R. D. Burman

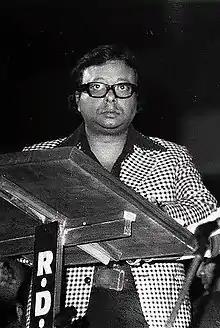
Burman in 1981

Rahul Dev Burman (27 June 1939 – 4 January 1994) was an Indian music director and singer, who is considered to be one of the greatest and most successful music directors of the Hindi film music industry. From the 1960s to the 1990s, Burman composed musical scores for 331 films, bringing a new level of music ensemble with his compositions. Burman did his major work with legendary singers Mukesh, Kishore Kumar, Lata Mangeshkar, Asha Bhosle and Mohammed Rafi. He also worked extensively with lyricist Gulzar, with whom he has some of the most memorable numbers in his career. Nicknamed Pancham, he was the only son of the composer Sachin Dev Burman and his Bengali lyricist wife Meera Dev Burman.